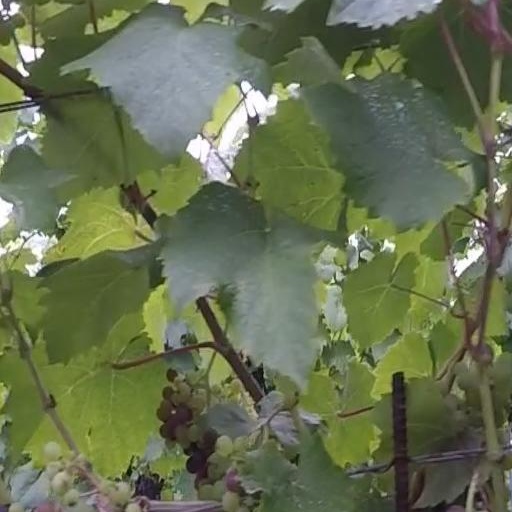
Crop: grape